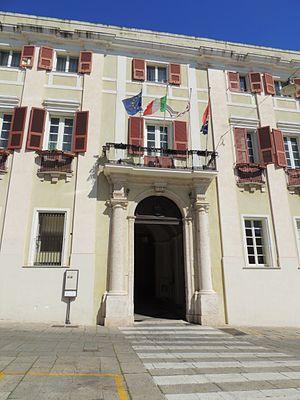
Cagliari est une ville italienne, capitale de l'île de Sardaigne, région autonome d'Italie. Le nom sarde de Cagliari, Casteddu, signifie « château ». La commune compte environ 154 400 habitants en 2016, et on en compte plus de 430 000 dans l'ensemble de sa ville métropolitaine, qui comprend Elmas, Assemini, Capoterra, Selargius, Sestu, Monserrato, Quartucciu, Quartu Sant'Elena et huit autres communes.